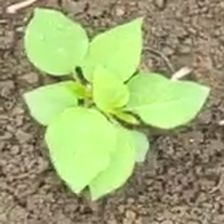
Weed species: Obscure_morning _glory(Ipomoea obscura)